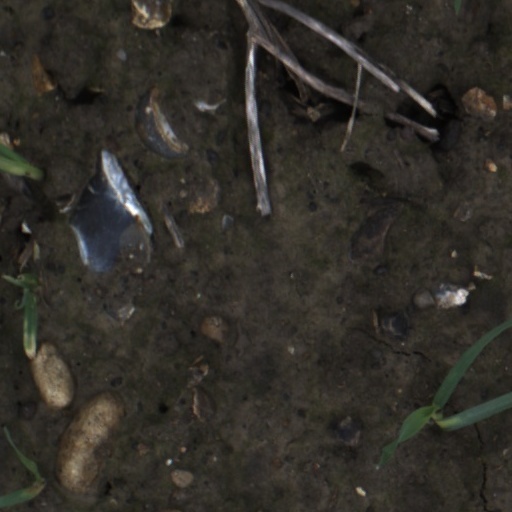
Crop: wheat